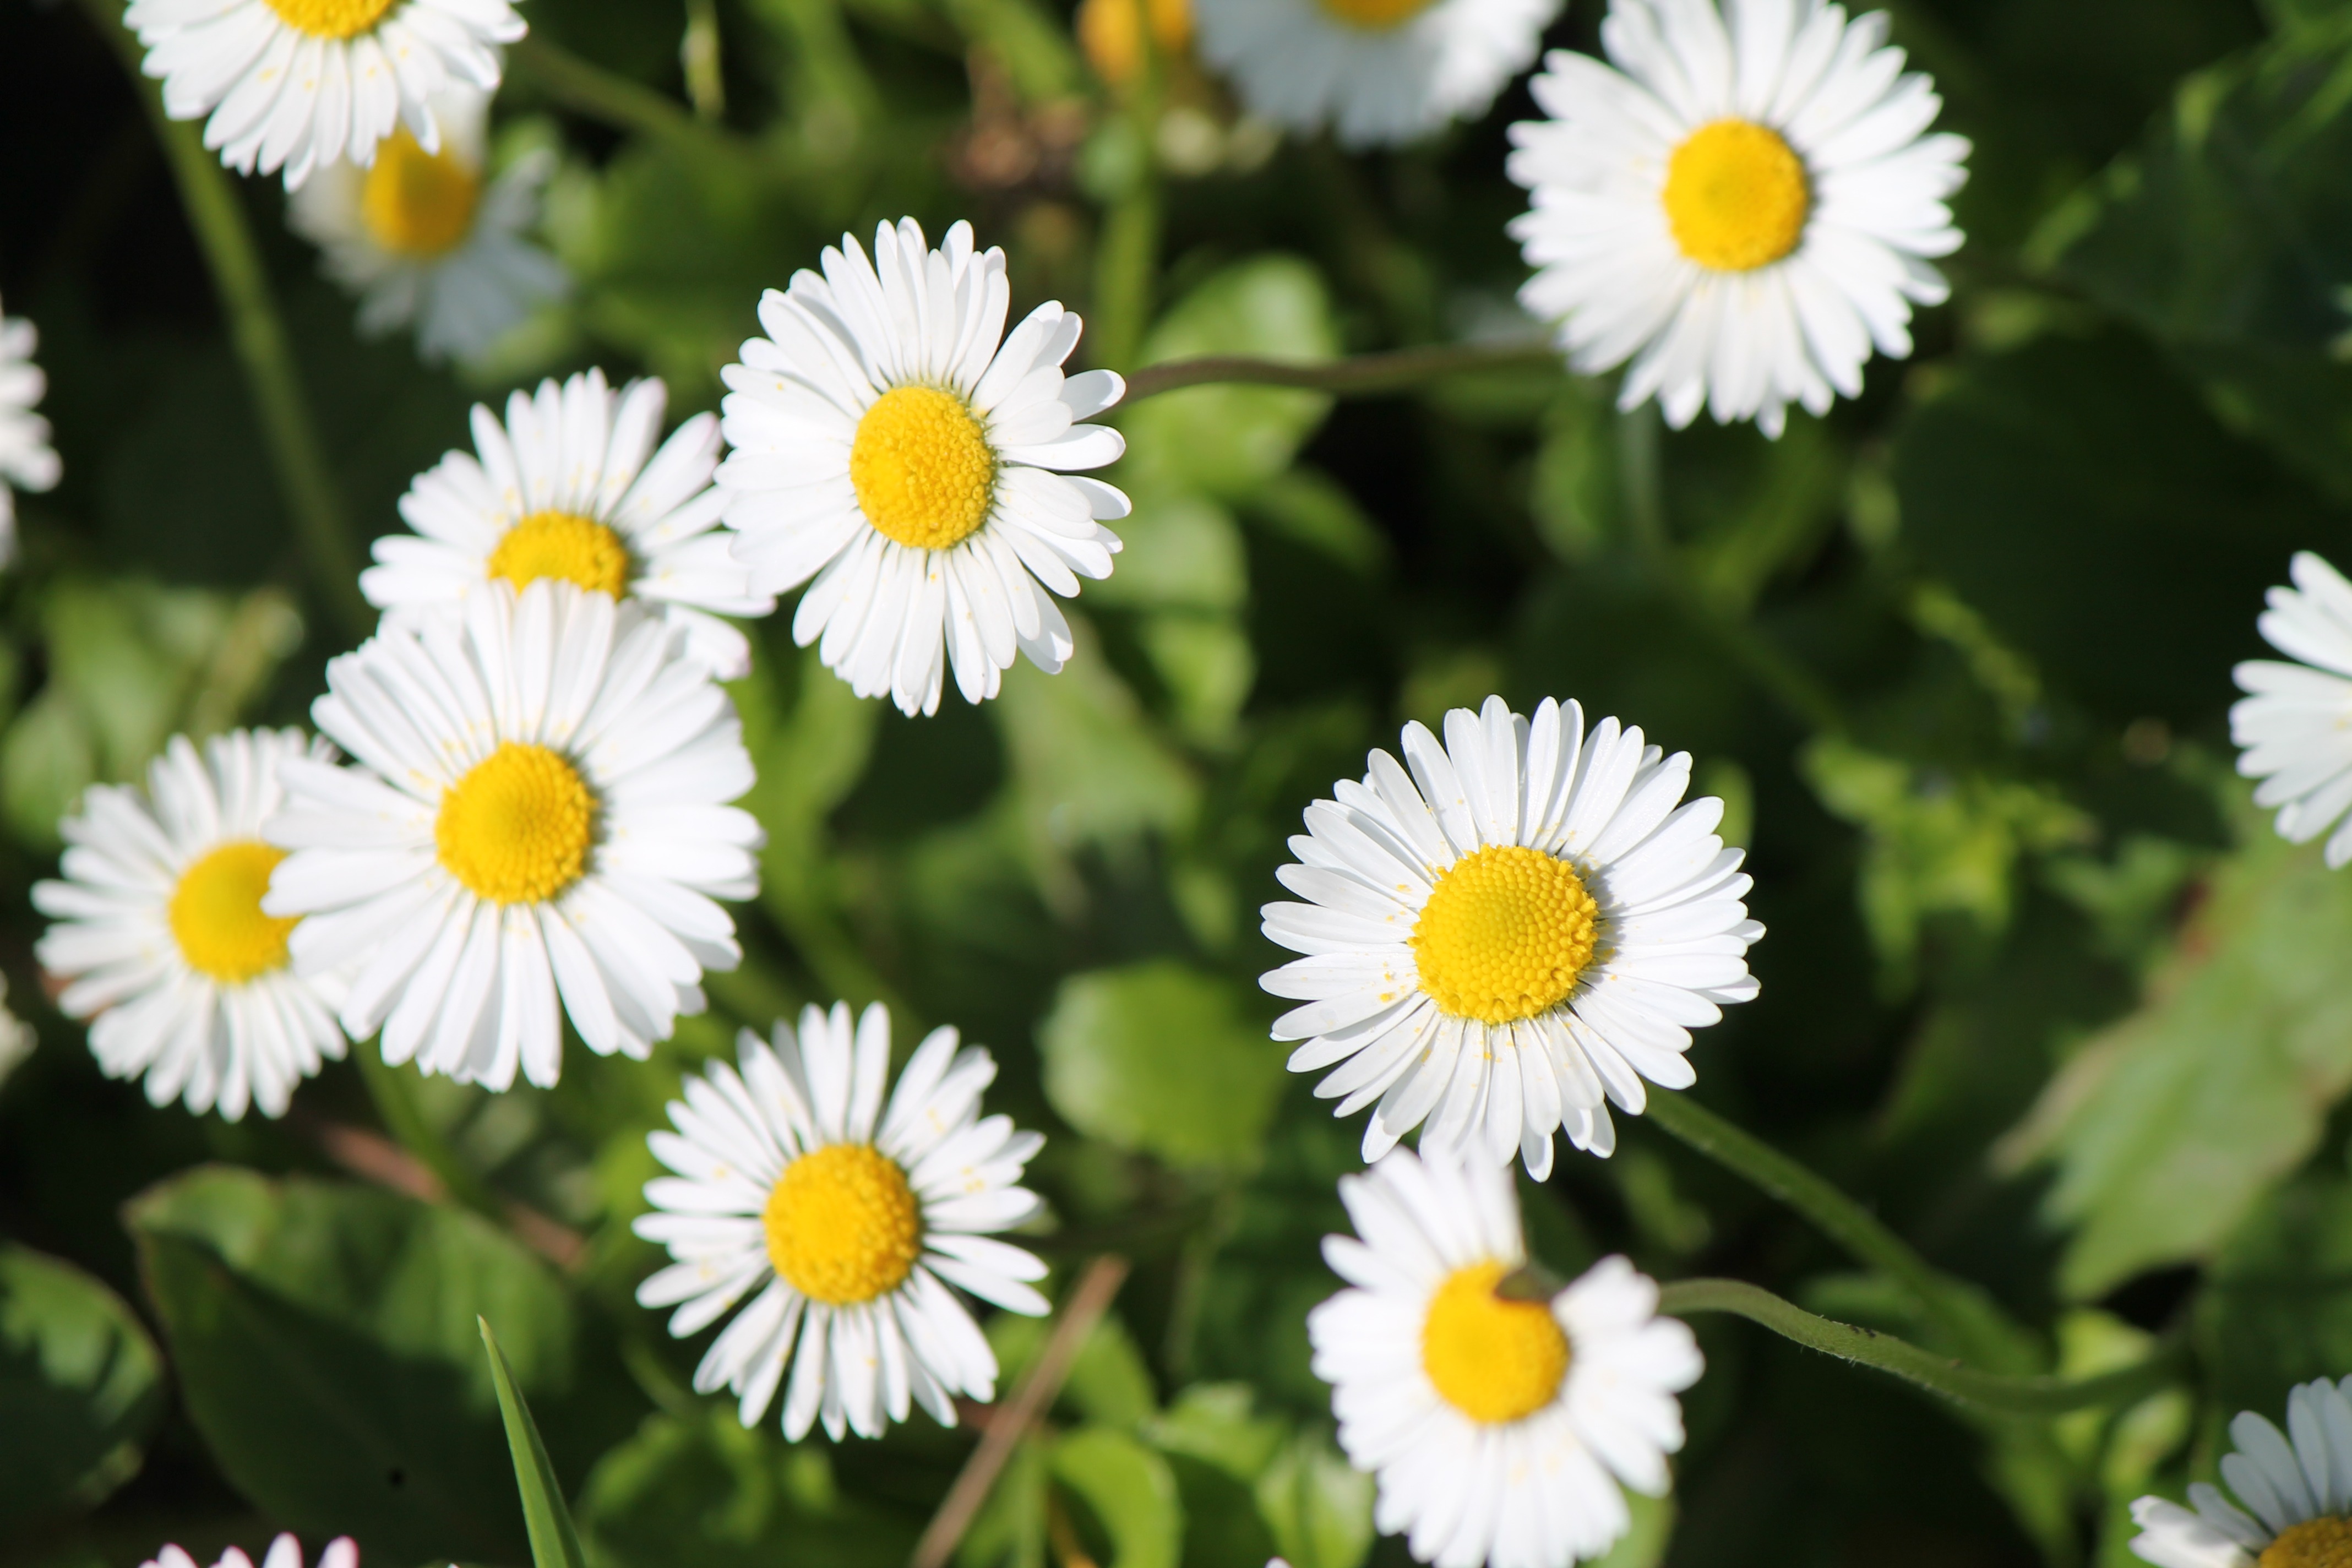
plant, meadow, flower, petal, daisy, spring, green, herb, botany, flora, flowers, prato, daisies, flowering plant, daisy family, oxeye daisy, annual plant, land plant, chamaemelum nobile, marguerite daisy, tanacetum parthenium